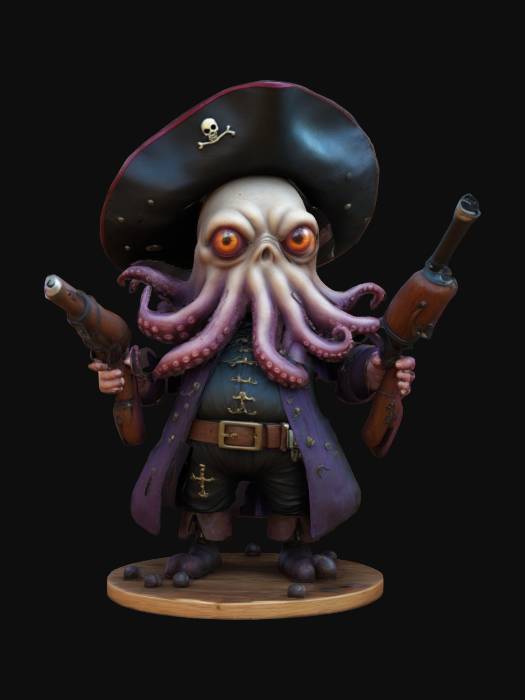
미적 점수 (1~10점): 8